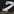
Number: 7